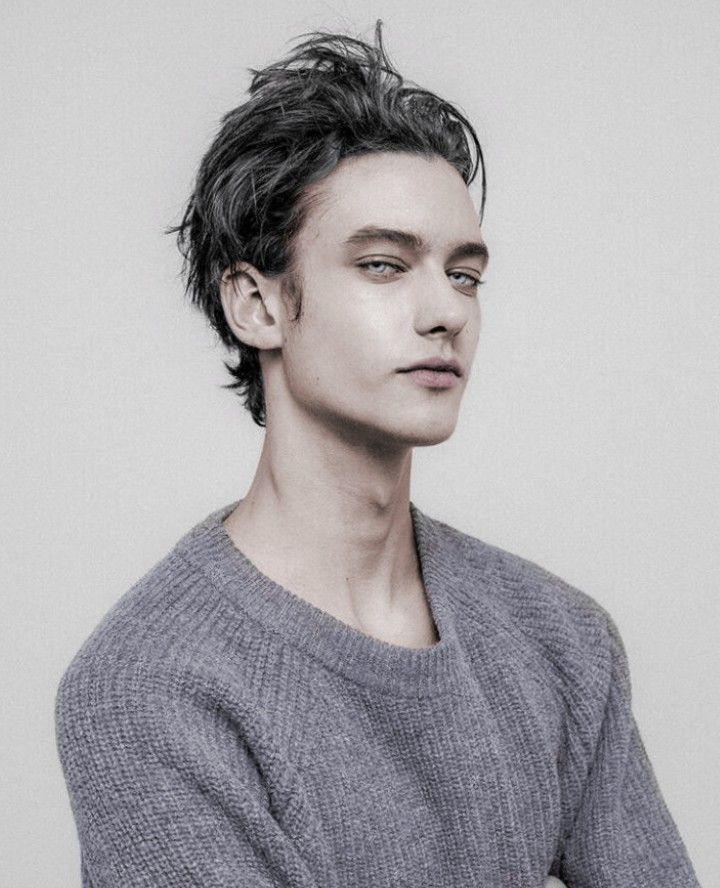
Portrait style: Real Portrait